Gualicho

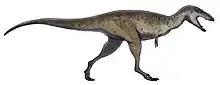
Speculative life restoration

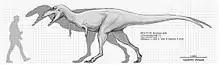
Estimated size compared to a human

Like the well-known "Tyrannosaurus", to which it has been compared, the "Gualicho" possesses reduced arms and possibly two fingered hands, although a 2020 study suggests enough of the third metacarpal is present for a third finger. If it is an allosauroid, this finding indicates that carnosaurs may have been subject to the same evolution of limb-reduction as tyrannosaurids and abelisaurids.